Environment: real
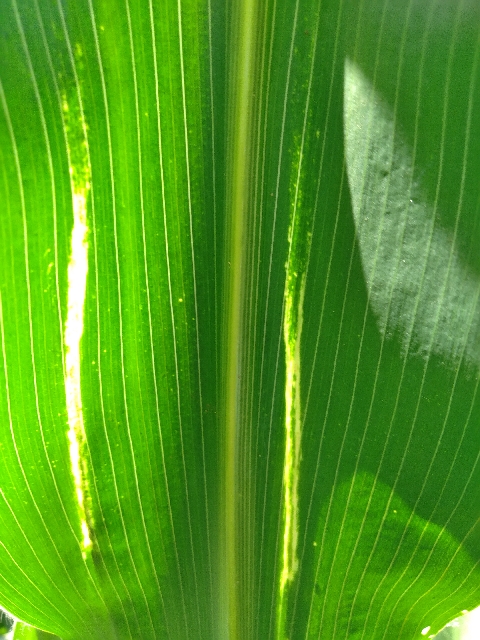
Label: lethal_necrosis